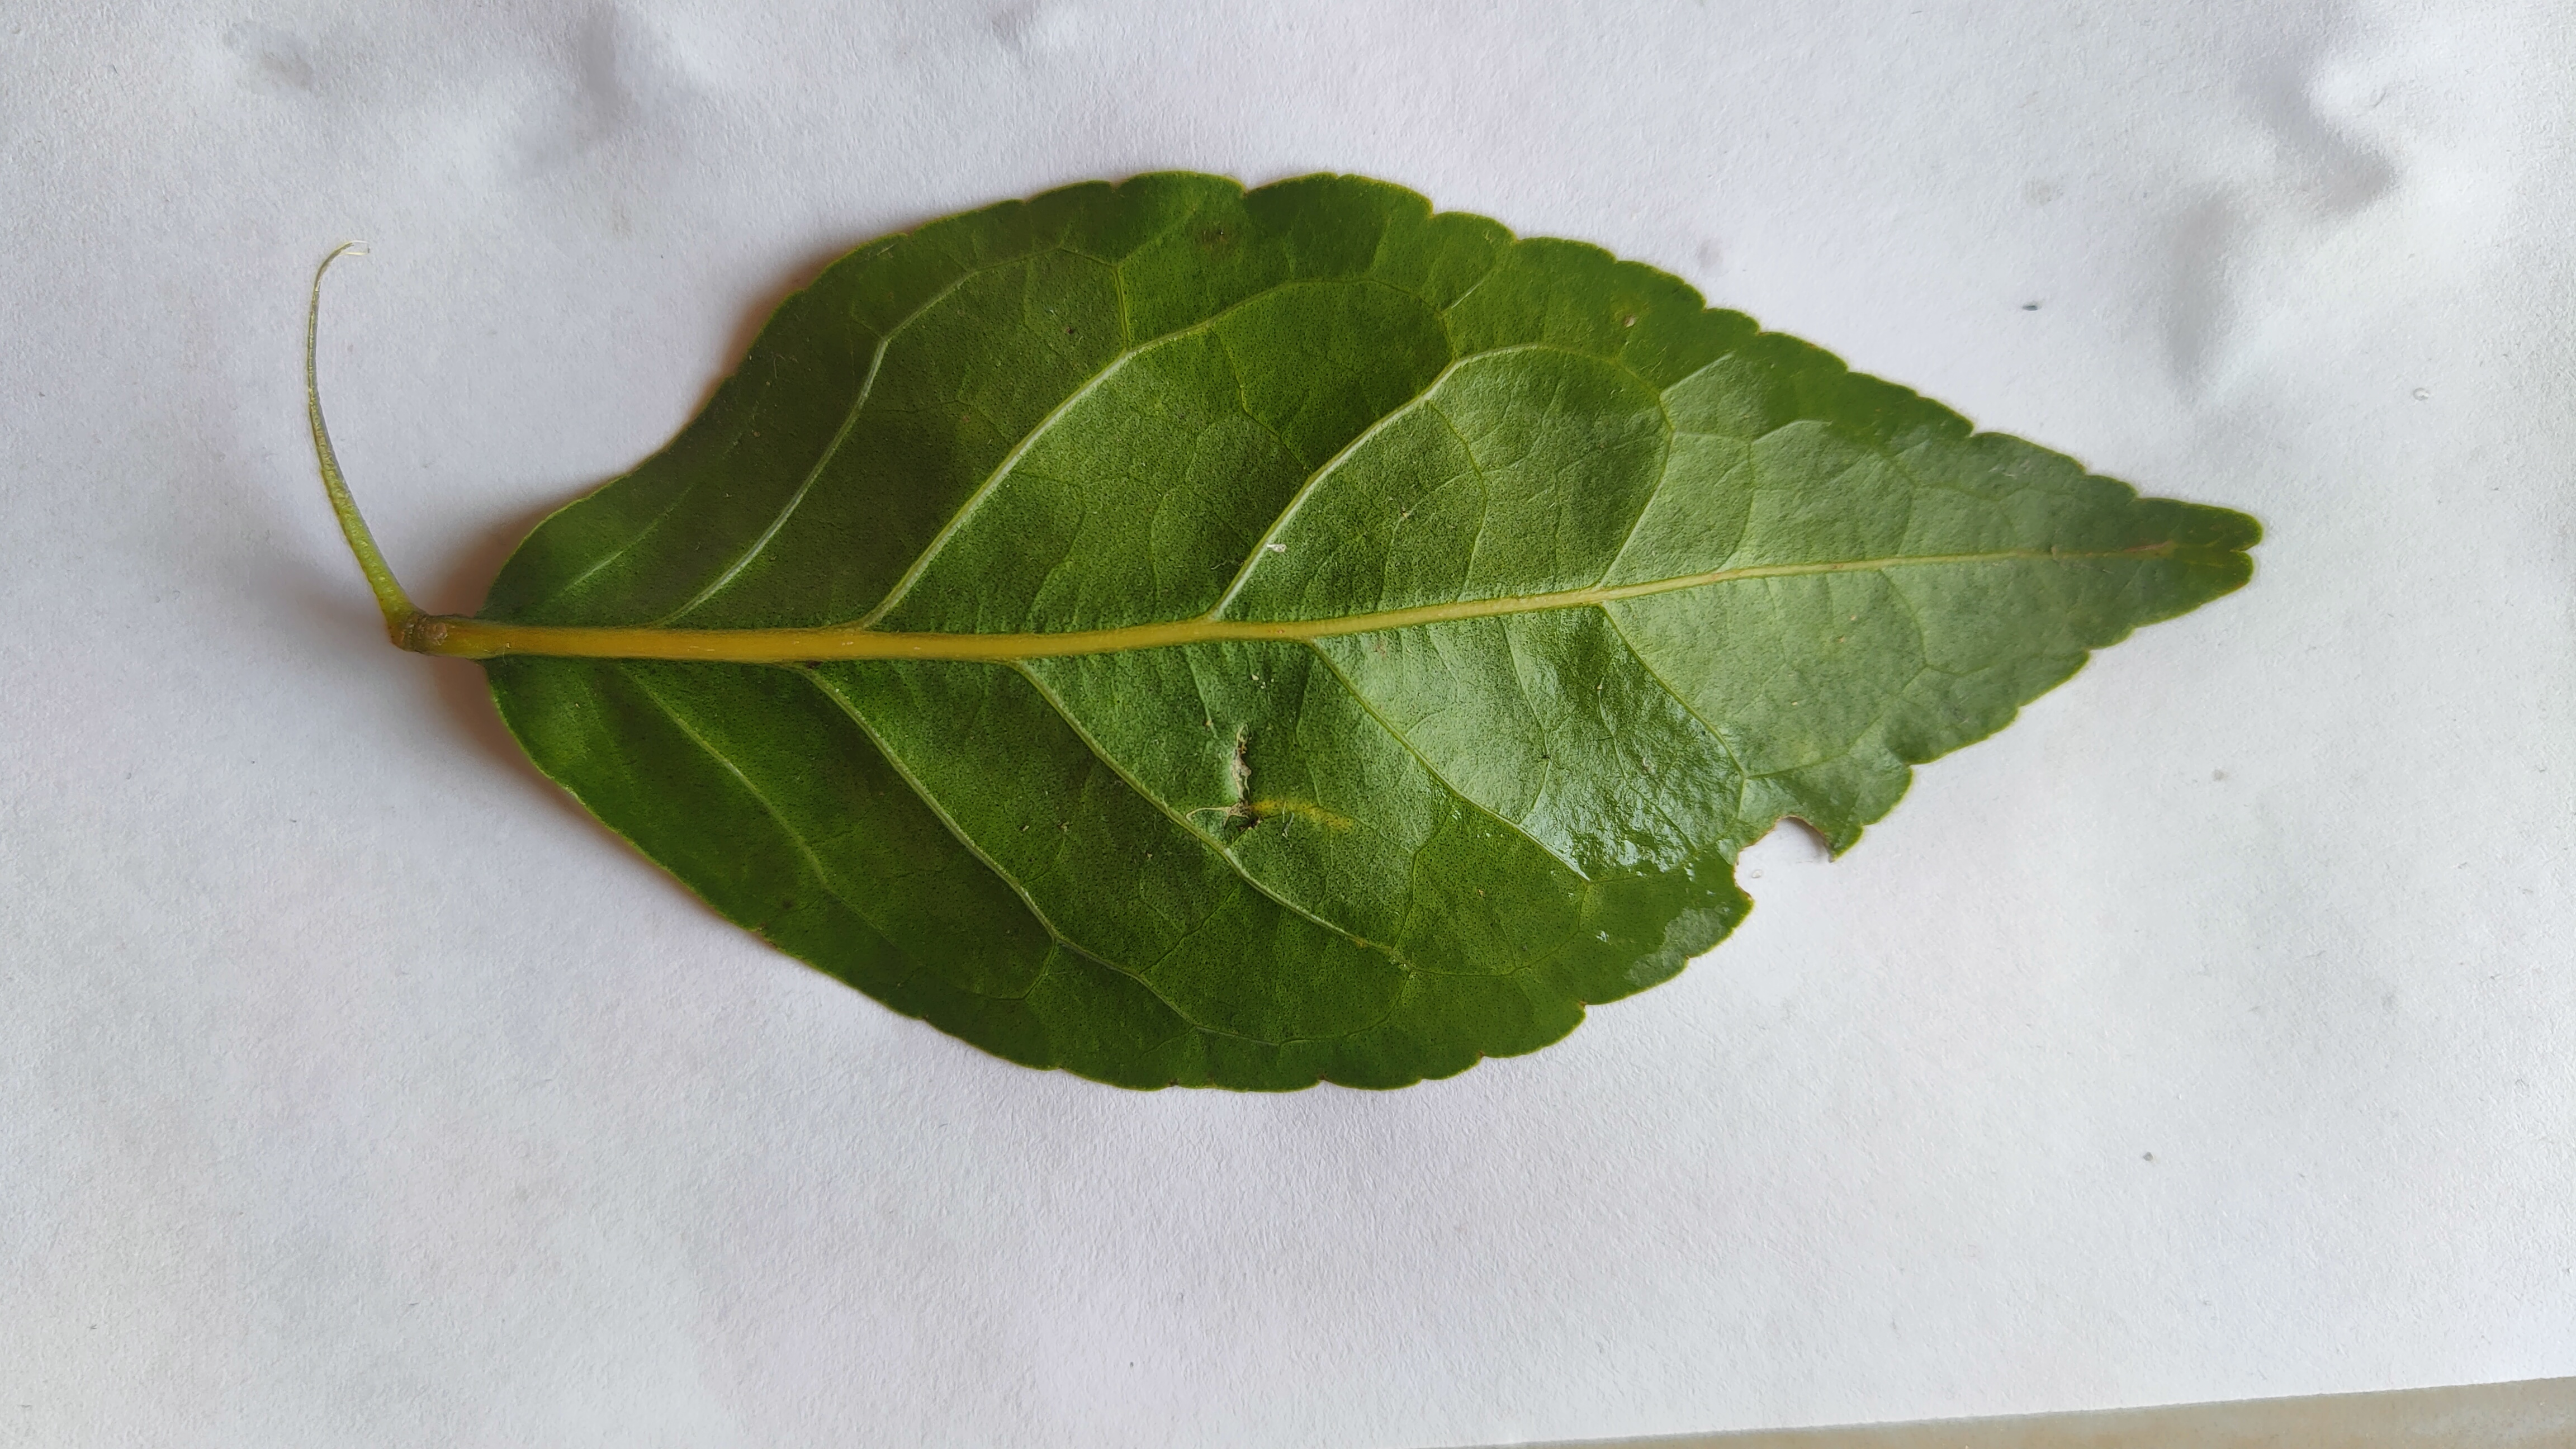
Leaf variety: Aegle marmelos